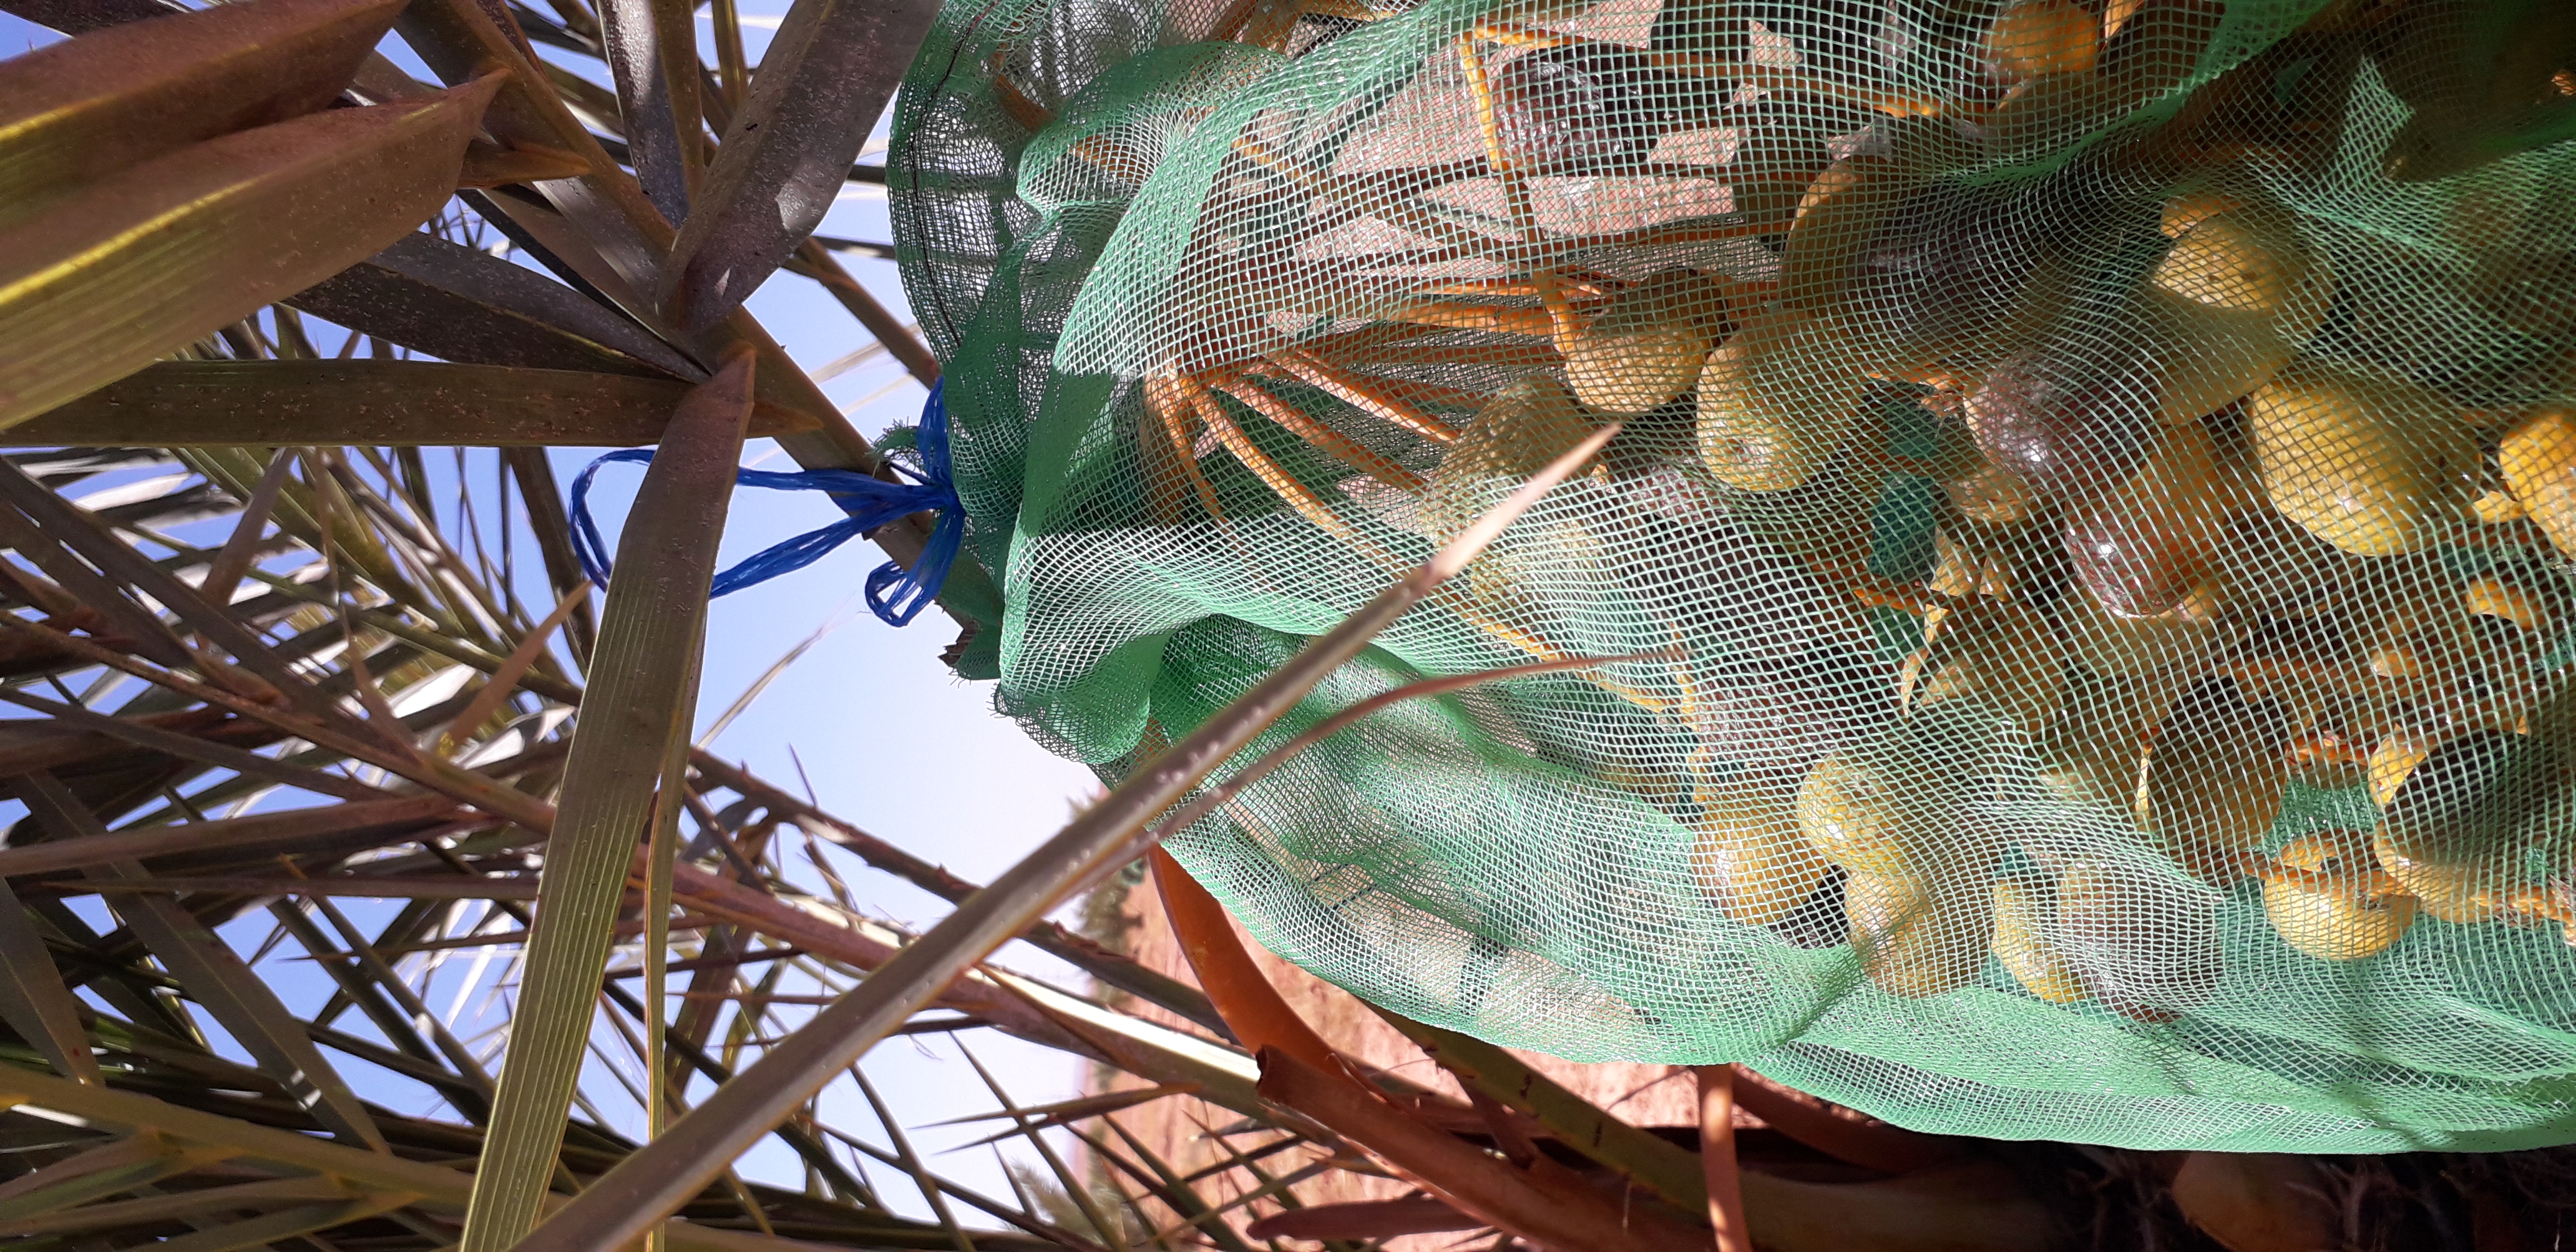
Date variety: Boufagous